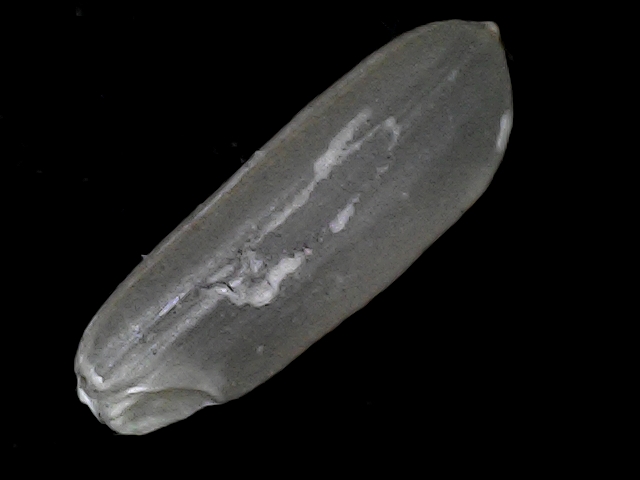
Rice variety: BD56